Weather modification

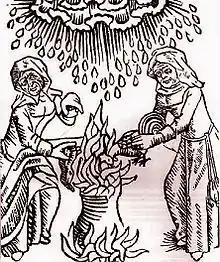
Witches concoct a brew to summon a hailstorm.

Hail cannons have been used by some farmers since the 19th century in an attempt to ward off hail, but there is no reliable scientific evidence to confirm their effectiveness. Another new anti-hurricane technology is a method for the reduction of tropical cyclones' destructive force – pumping sea water into and diffusing it in the wind at the bottom of such tropical cyclones in its eye wall.